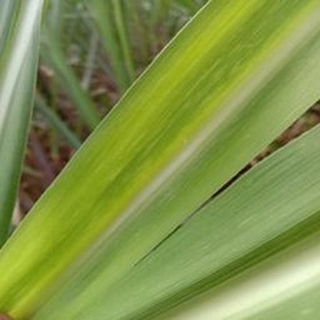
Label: sugarcane_mosaic